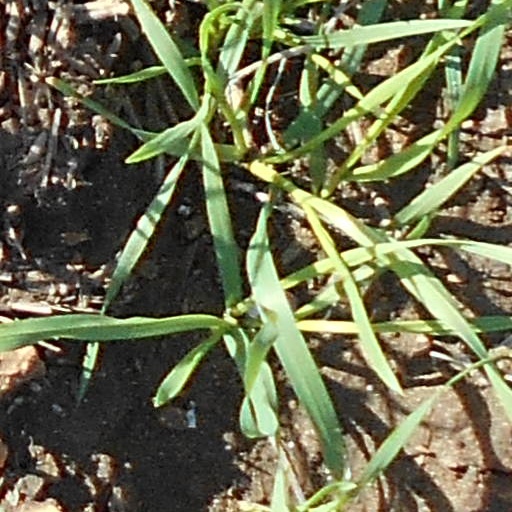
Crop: wheat